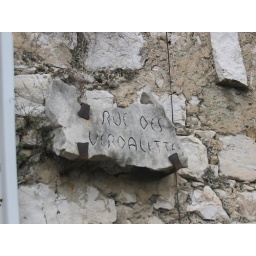
A street sign in Saint-Paul